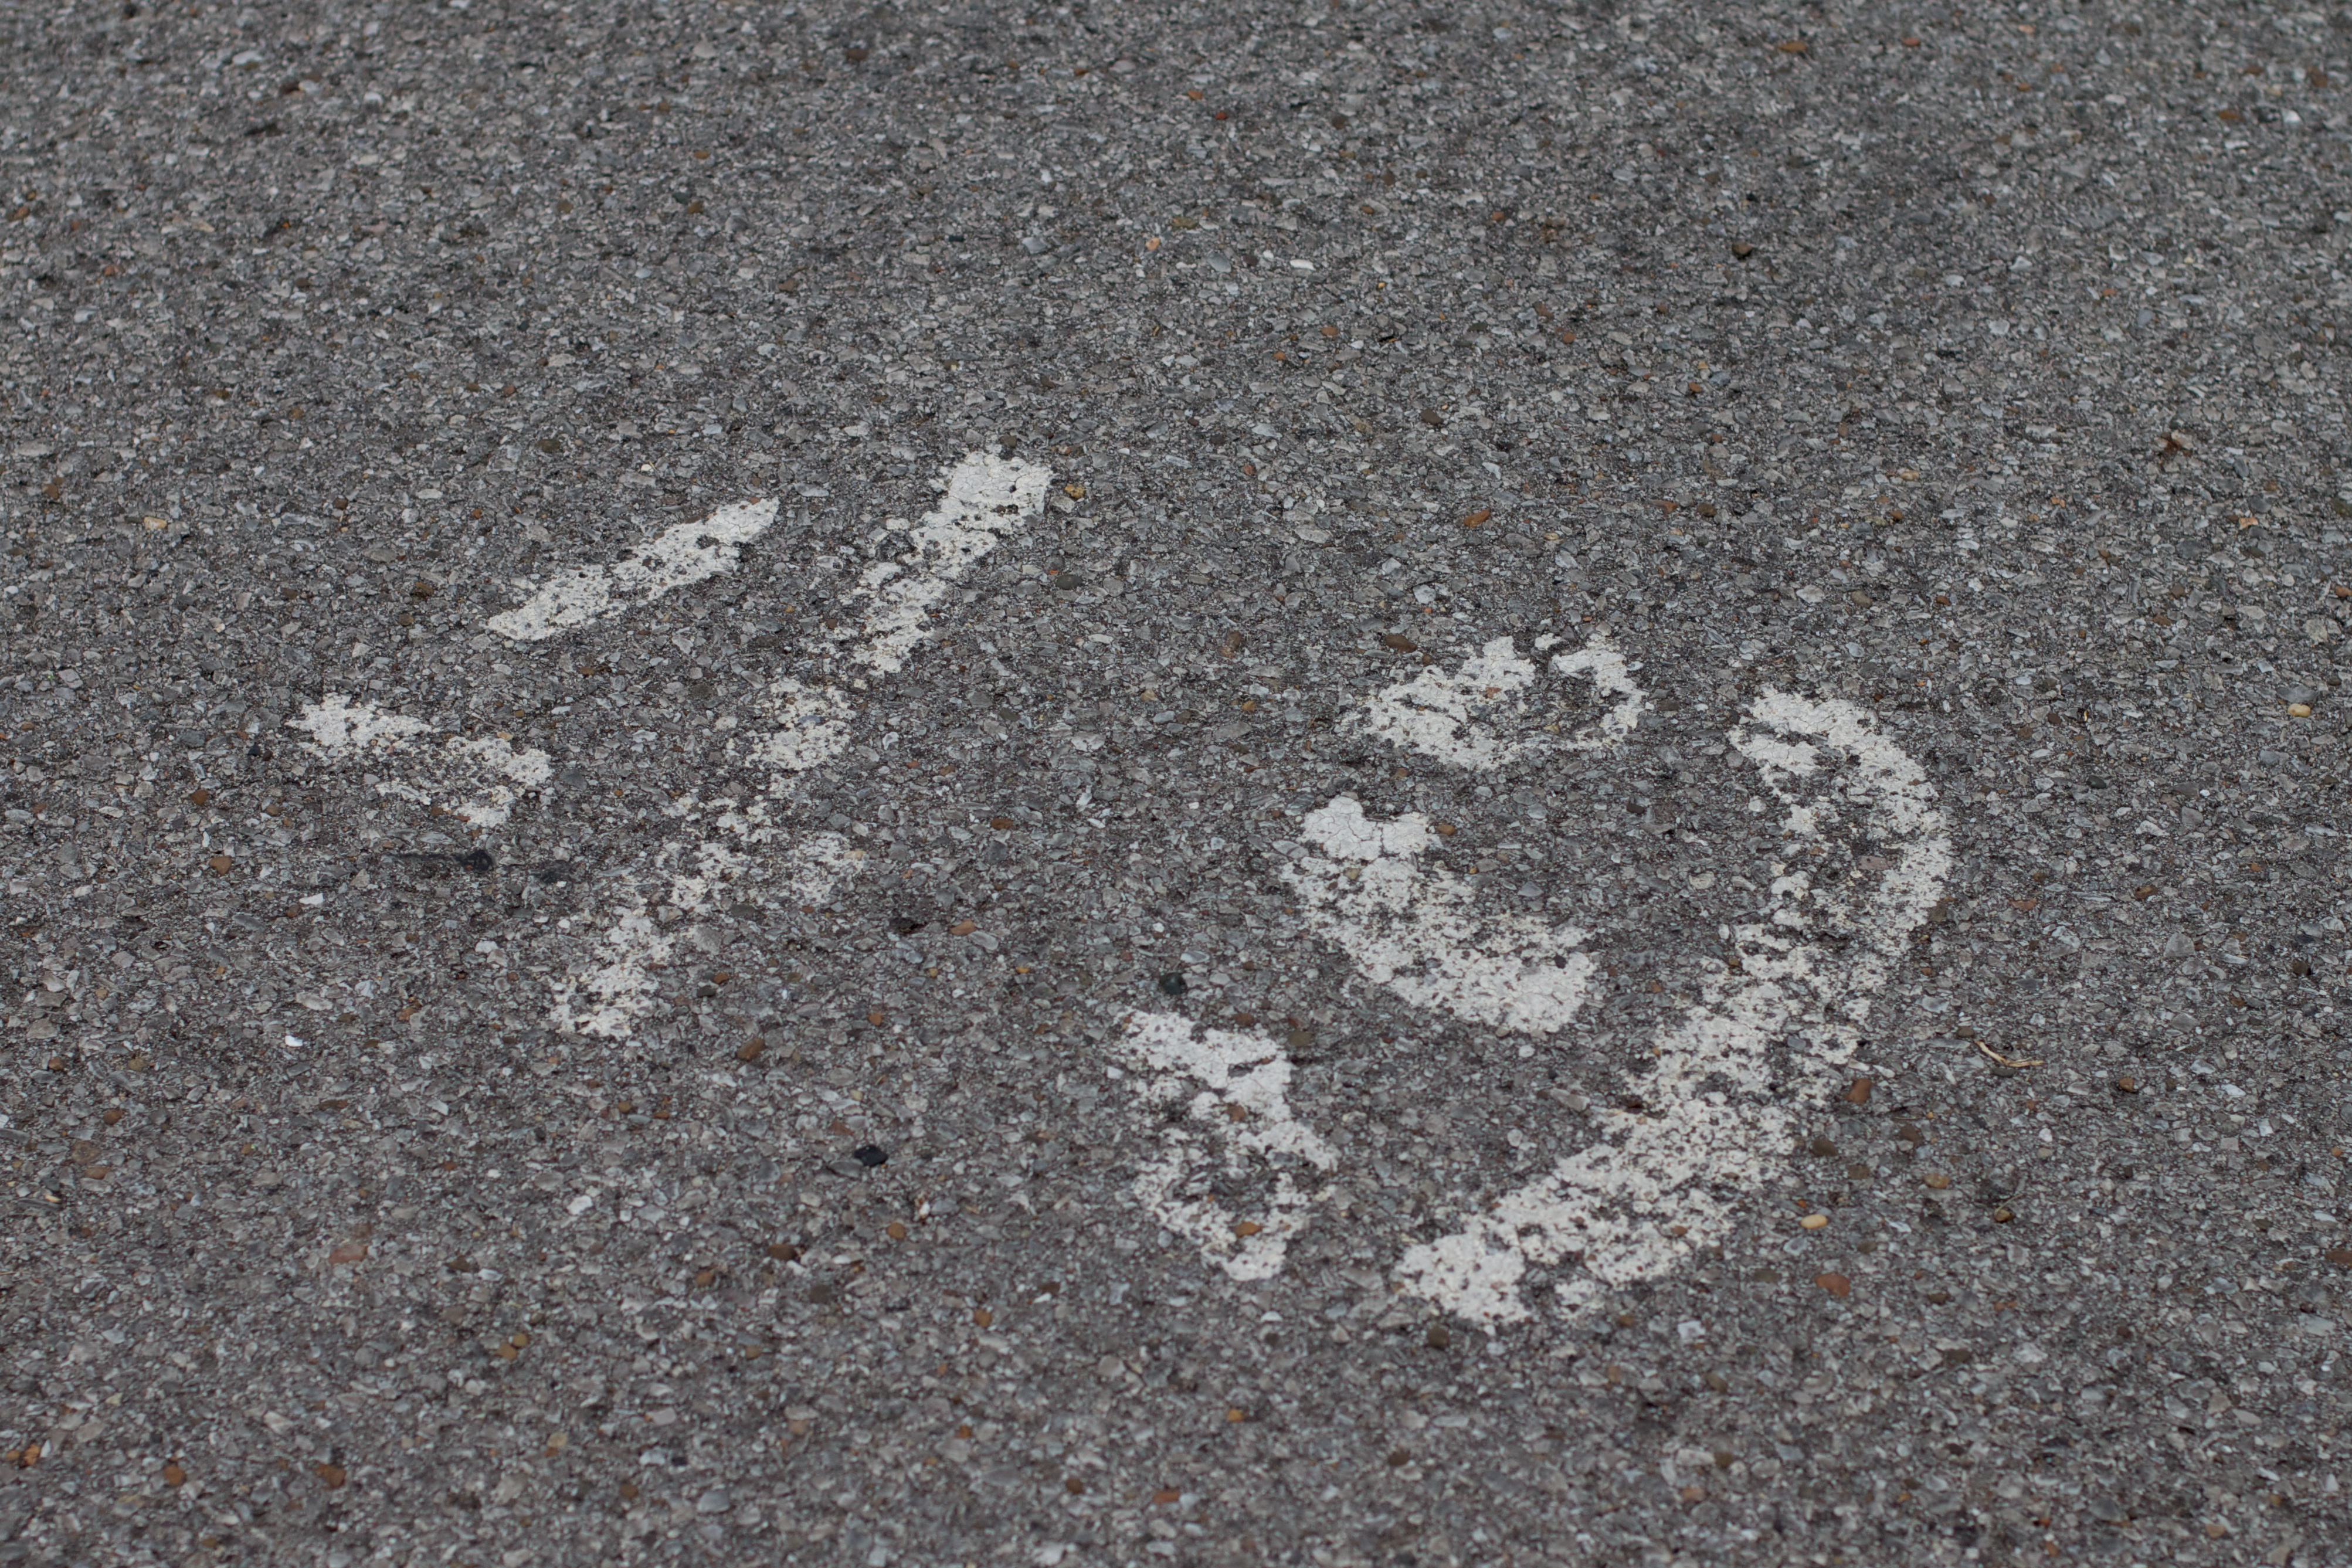
sand, rock, sidewalk, floor, asphalt, line, soil, material, gravel, odyssey, coti, flooring, road surface